Cholula, Puebla

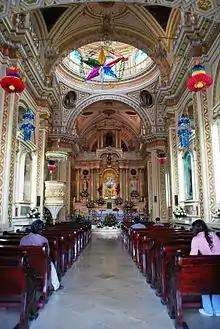
Main nave of the Nuestra Señora de los Remedios church

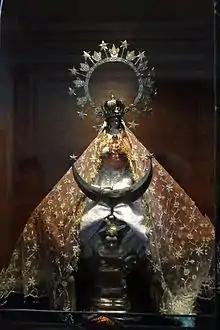
Nuestra Senora

The pyramid was a place of pilgrimage in the pre-Hispanic period, and it is a place of pilgrimage today, to visit an image known as the Virgin of the Remedies, especially in September. The Virgin of the Remedies is a variation of the Virgin Mary specifically dedicated to the needs of the poor. Veneration of this Virgin in Mexico dates back to the Conquest, with various stories surrounding how this particular manifestation became associated with the Spanish conquest of the Aztec Empire. Most revolve around a conquistador by the name of Juan Rodríguez de Villafuerte. One story states that he brought this image with him before leaving for the New World by a soldier who had fought in Italy. Another states that she was carried by Villafuerte, but lost during the only to be found later by a local indigenous man. Yet another states that an image of this Virgin appeared on the sleeve of Franciscan friar Martín de Valencia, while praying on the pyramid mound of Cholula. The Virgin of the Remedies is strongly associated with the Conquest as the protector of the conquistadors. She was made a "general" of the Spanish army in their battles against the indigenous of New Spain. During the Mexican War of Independence, she was invoked by royalist forces, while the insurgents carried the banner of the Virgin of Guadalupe. For this reason, this image is also called the Virgen Gachupina, as "gachupina" is a derogatory word for the Spanish used in Mexico. The Virgin of the Remedies was one of four Virgin Mary images which were used to substitute for pre Hispanic female deities in the cardinal directions from Mexico City. This one was placed in the east, with the Virgin of Guadalupe to the north, the Virgin of Mercy to the south and the "Virgen de la Bala" to the south. There is a story that a serpent lives beneath the pyramid. It is likely related to the myth of Quetzalcoatl, the feathered serpent, which was converted to the snake, related to the devil and crushed under the foot of the Virgin Mary.